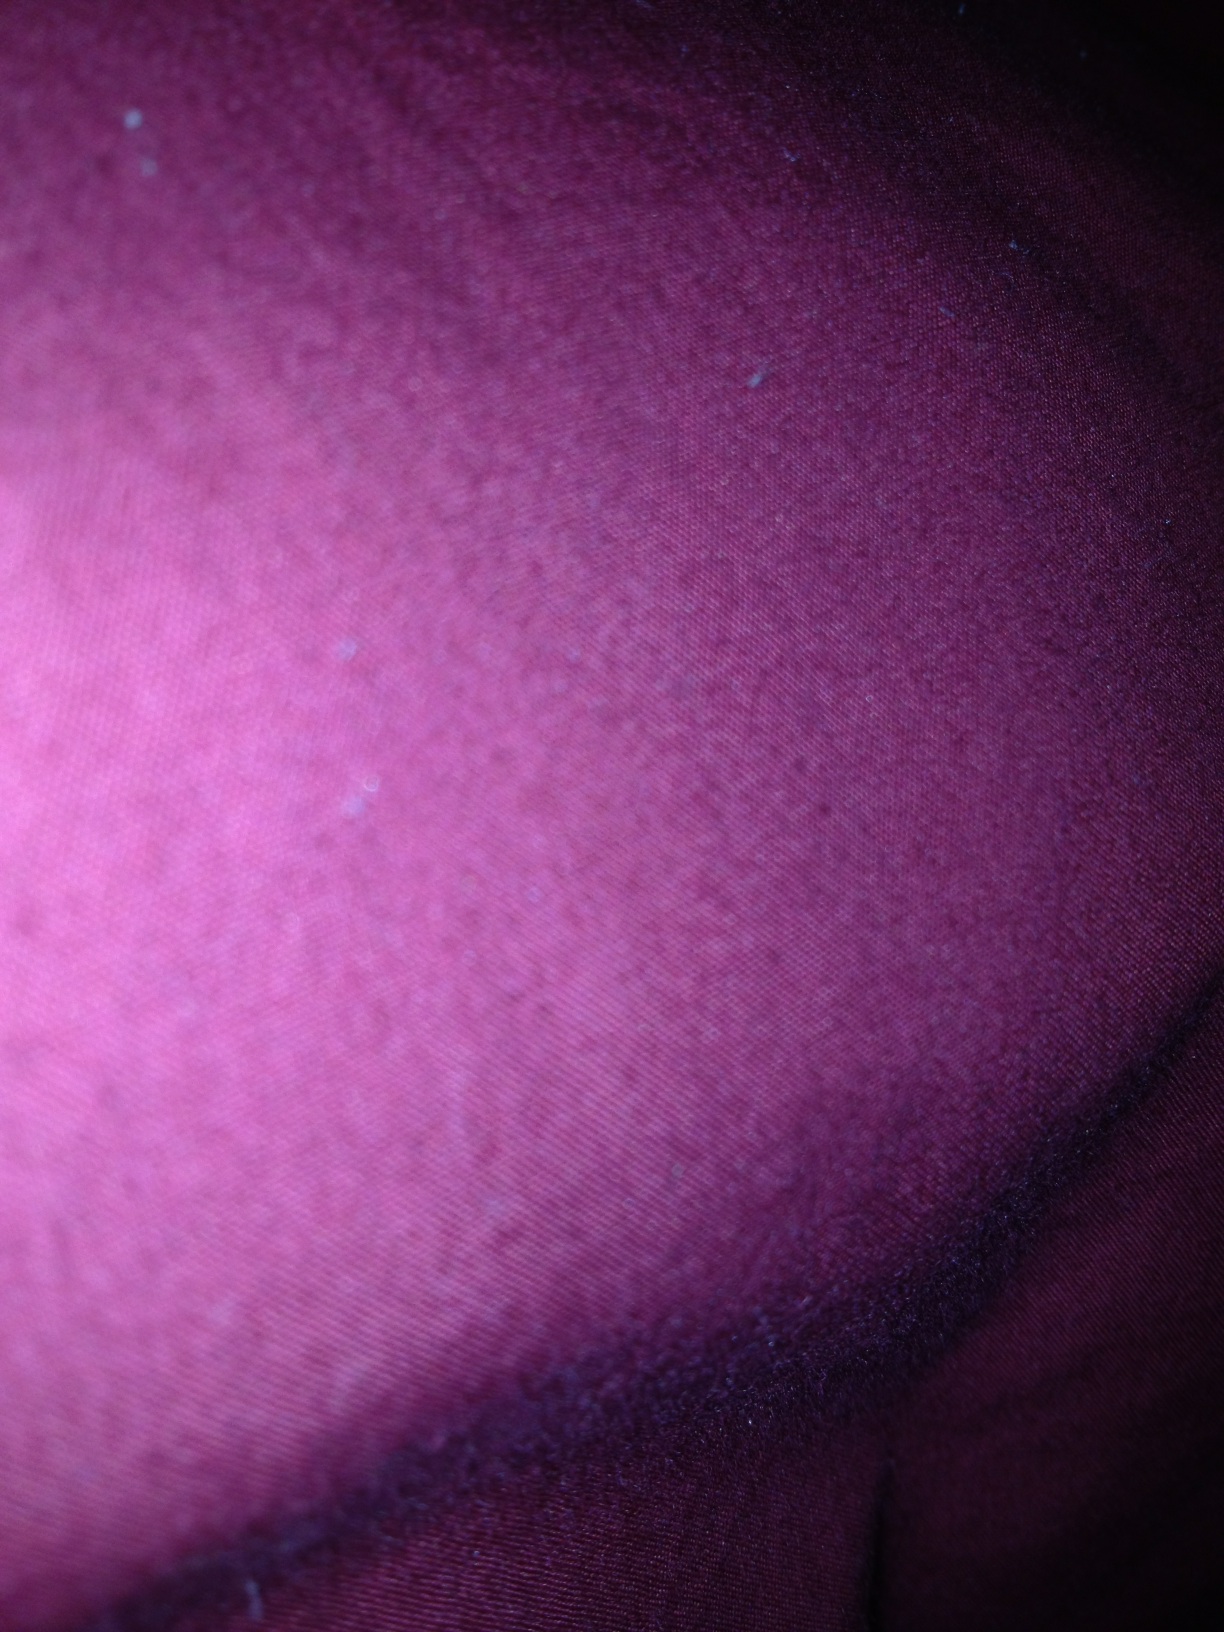Question: What color is this?
Answer: purple